Marble Hill, Manhattan

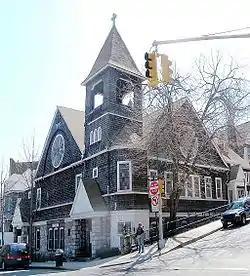
St Stephen's United Methodist Church

When hostilities broke out at the start of the American Revolution, the Continental Army constructed a fort on Marble Hill as part of a series of forts to defend the area. By November 1776, the fort had been taken over by Hessian forces and renamed Fort Prince Charles in honor of Charles, Duke of Brunswick, brother-in-law to George III. Despite contrary beliefs, the King's Bridge and the Dyckman Free Bridge served as escape routes for the retreating American forces after the Battle of Fort Washington on November 16, 1776. The latter of these bridges was destroyed during the war. In January 1777, an American attack was made in the Marble Hill area against the Hessian occupiers. This particular raid was under the command of General William Heath, which, when the cannons opened up, forced the Hessians to retreat from the tavern to the fort to return fire.